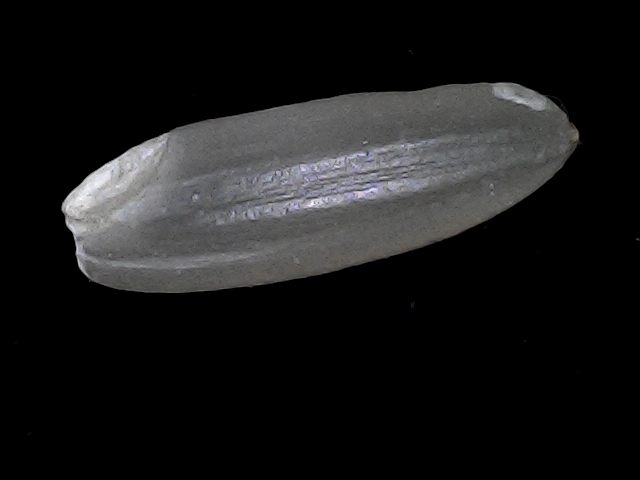
Rice variety: BRRI67